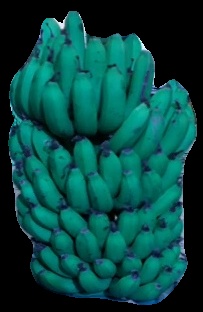
Variety: pachbale
Grade: grade2